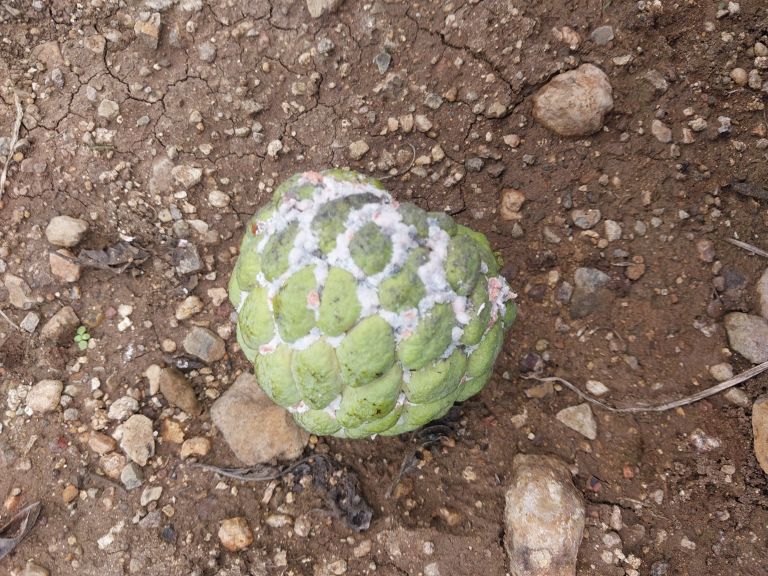
Disease label: Mealy Bug